108th Field Artillery Regiment

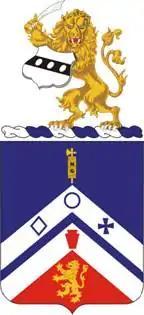
1st Battalion, 108th Field Artillery coat of arms

The 1st Battalion, 108th Field Artillery Regiment, 56th Stryker Brigade Combat Team, is the only direct support field artillery battalion in the only National Guard Stryker Brigade in the United States Army.